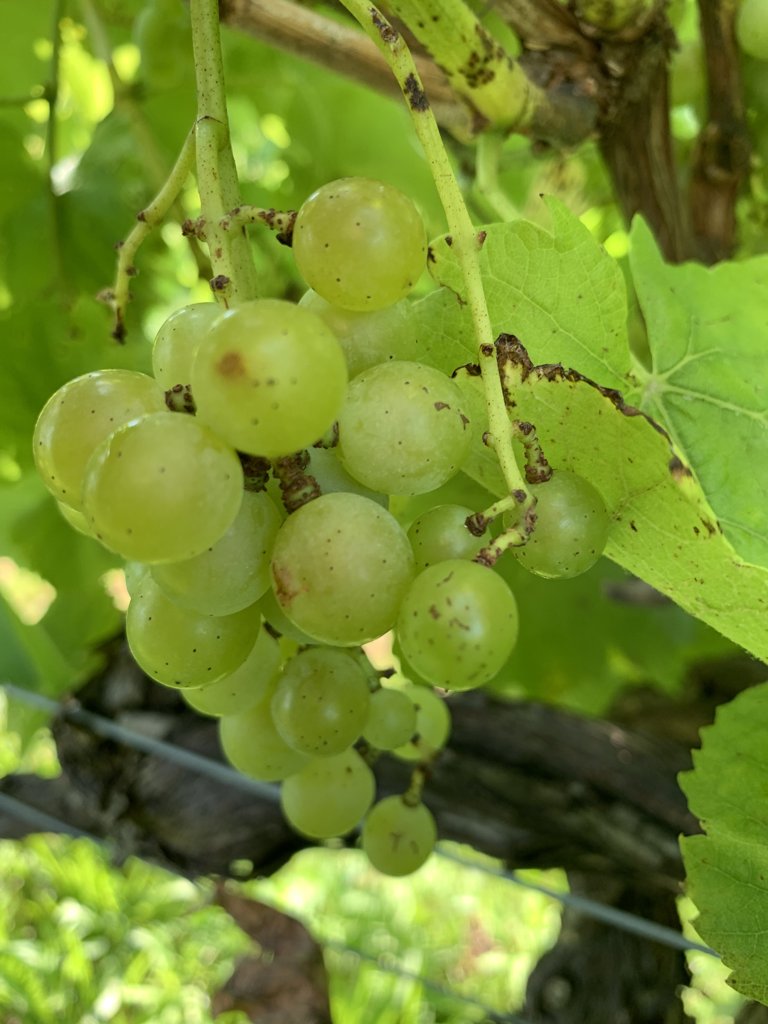
Berries visible: 24
Grape clusters: 1